Question: Please indicate a possible affordance area of the chair that can be used for sitting
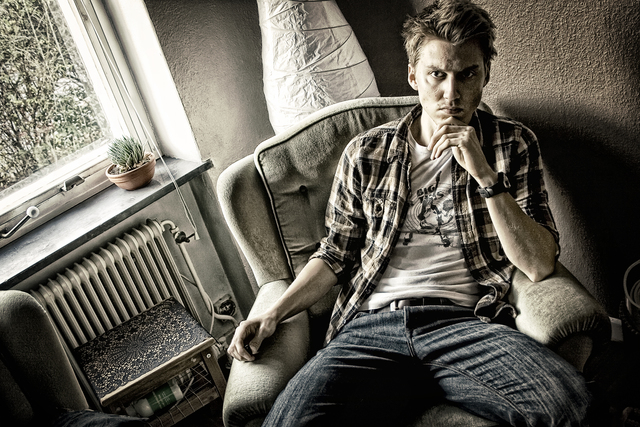
Answer: [276.5, 254.5, 507.5, 416.5]